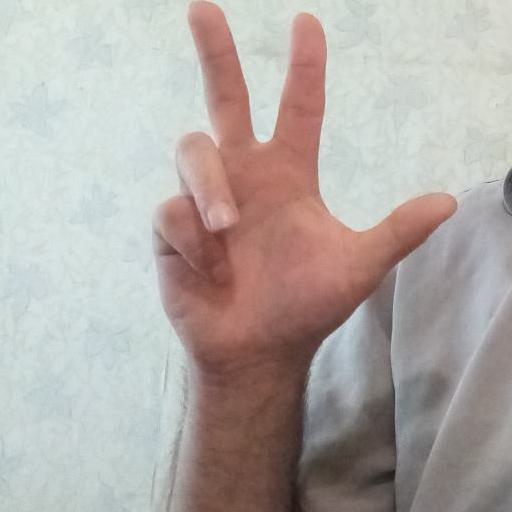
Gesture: three2